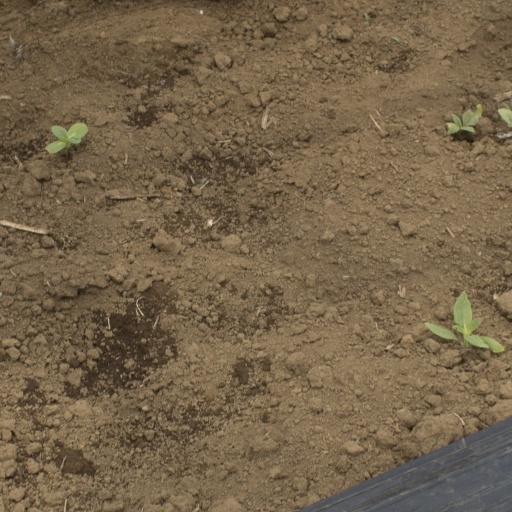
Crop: Jerusalem artichoke